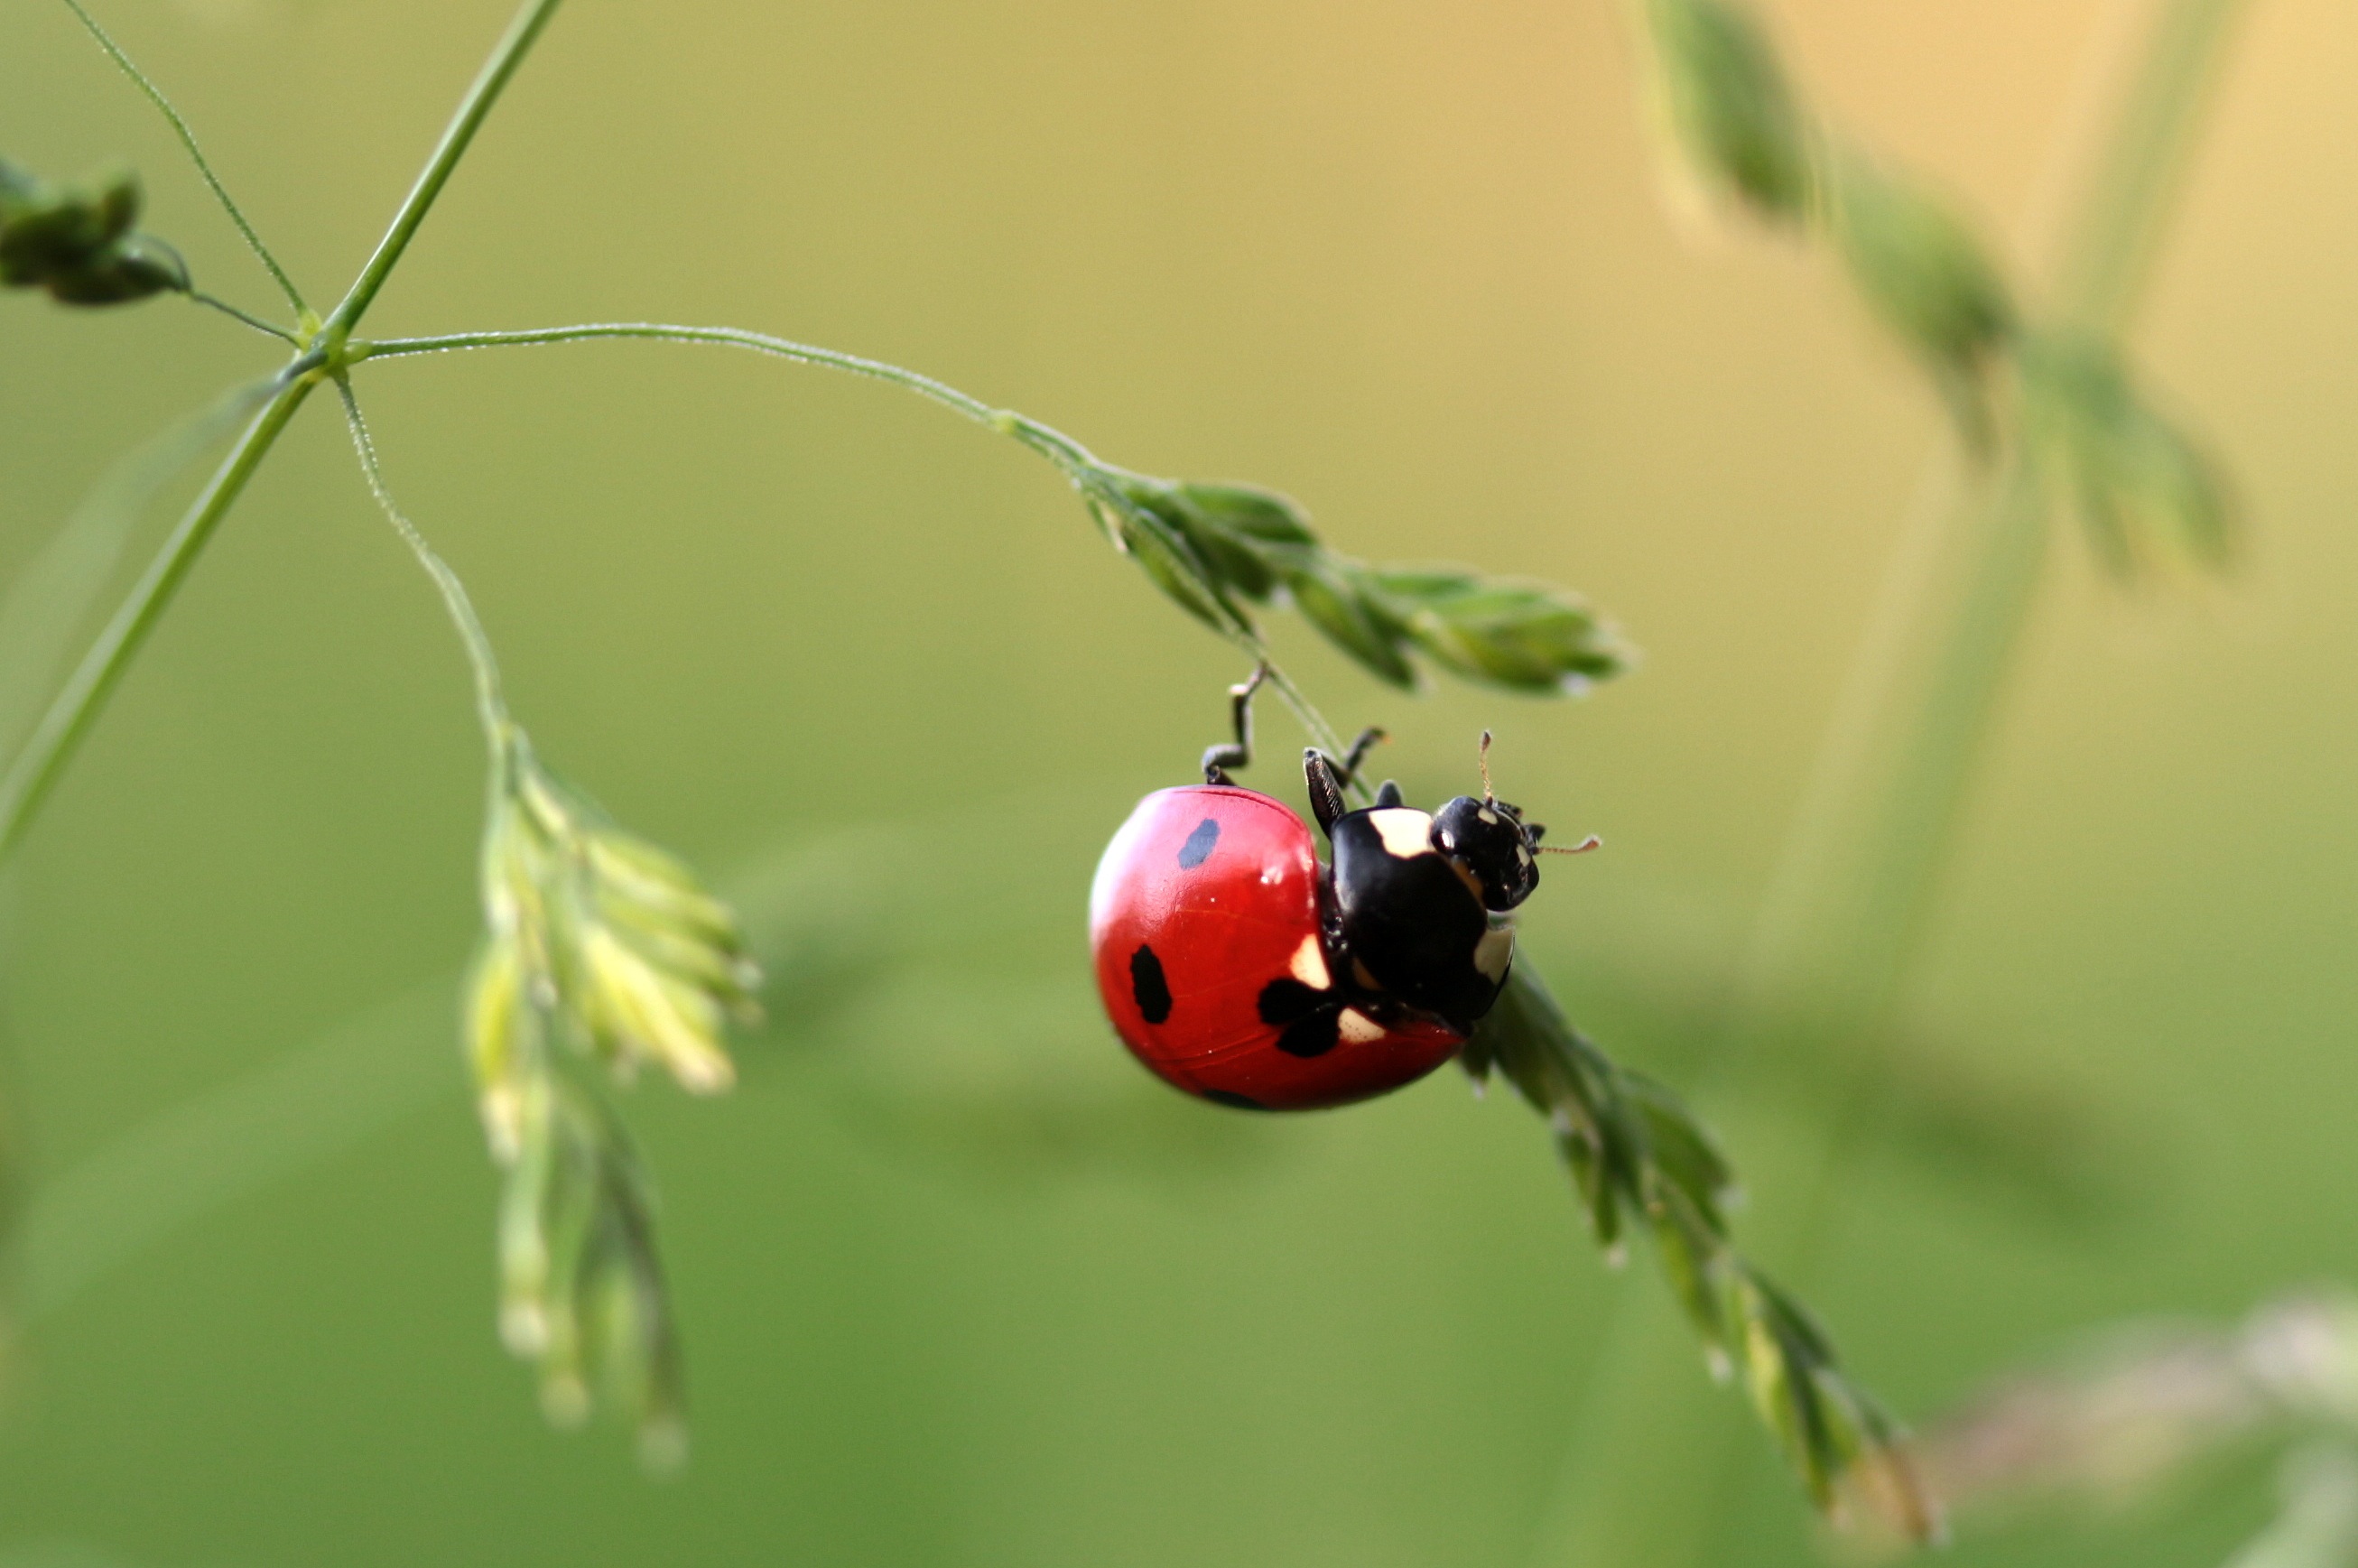
nature, branch, photography, flower, green, red, insect, small, ladybug, flora, fauna, ladybird, invertebrate, close up, blade of grass, crawl, beetle, nectar, coccinellidae, points, macro photography, lucky charm, leaf beetle, plant stem